Noël Le Mire

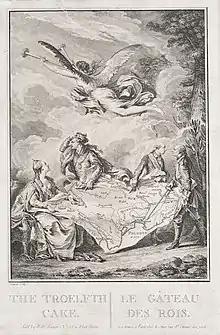
The Partition of Poland, or the Cake of Kings

Noël Le Mire (20 November 1724, Rouen - 21 March 1801, Paris) was a French designer, engraver and etcher.